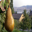
Label: pear